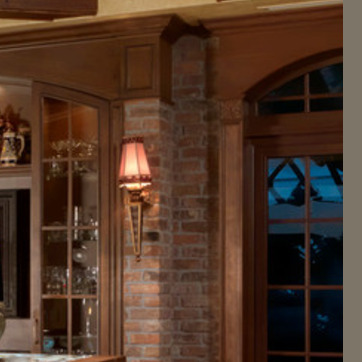
Material: brick